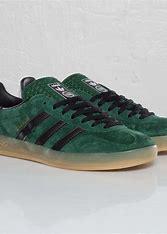
Brand: Adidas
Model: Gazelle